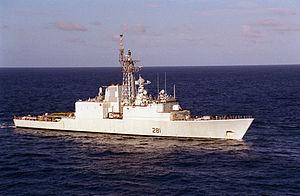
Cet article liste les classes des navires utilisés par la Marine royale canadienne des Forces canadiennes depuis sa création.
La classe Iroquois est une classe de quatre destroyers porte-hélicoptères des Forces armées canadiennes.